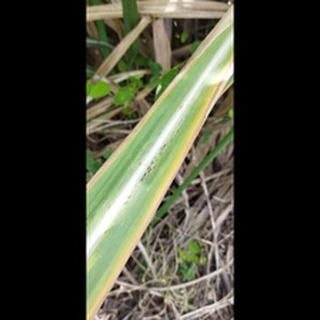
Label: sugarcane_rust